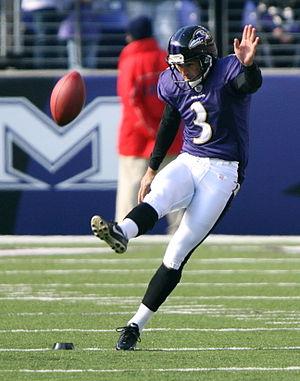
John Matthew « Matt » Stover, né le 27 janvier 1968 à Dallas, est un joueur américain de football américain évoluant au poste de kicker en National Football League.